Giant oceanic manta ray

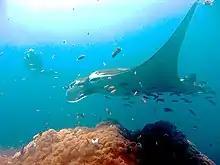
"M. birostris" at cleaning station (Ko Hin Daeng, Thailand)

When traveling in deep water, the giant oceanic manta ray swims steadily in a straight line, while further inshore it usually basks or swims idly. Mantas may travel alone or in groups of up to 50. They sometimes associate with other fish species, as well as sea birds and marine mammals. About 27% of their diet is based on filter feeding, and they will migrate to coastlines to hunt varying types of zooplankton such as copepods, mysids, shrimp, euphausiids, decapod larvae, and, on occasion, varying sizes of fish. When foraging, it usually swims slowly around its prey, herding the planktonic creatures into a tight group before speeding through the bunched-up organisms with its mouth open wide. While feeding, the cephalic fins are spread to channel the prey into its mouth and the small particles are sifted from the water by the tissue between the gill arches. As many as 50 individual rays may gather at a single, plankton-rich feeding site. Research published in 2016 proved about 73% of their diet is mesopelagic (deep water) sources including fish. Earlier assumptions about exclusively filter feeding were based on surface observations.